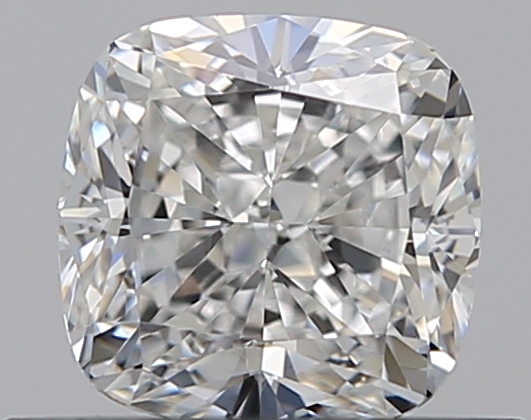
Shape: cushion
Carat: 0.61
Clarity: VVS2
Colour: G
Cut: EX
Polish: EX
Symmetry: VG
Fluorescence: F
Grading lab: GIA
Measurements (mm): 4.71 x 4.62 x 3.19